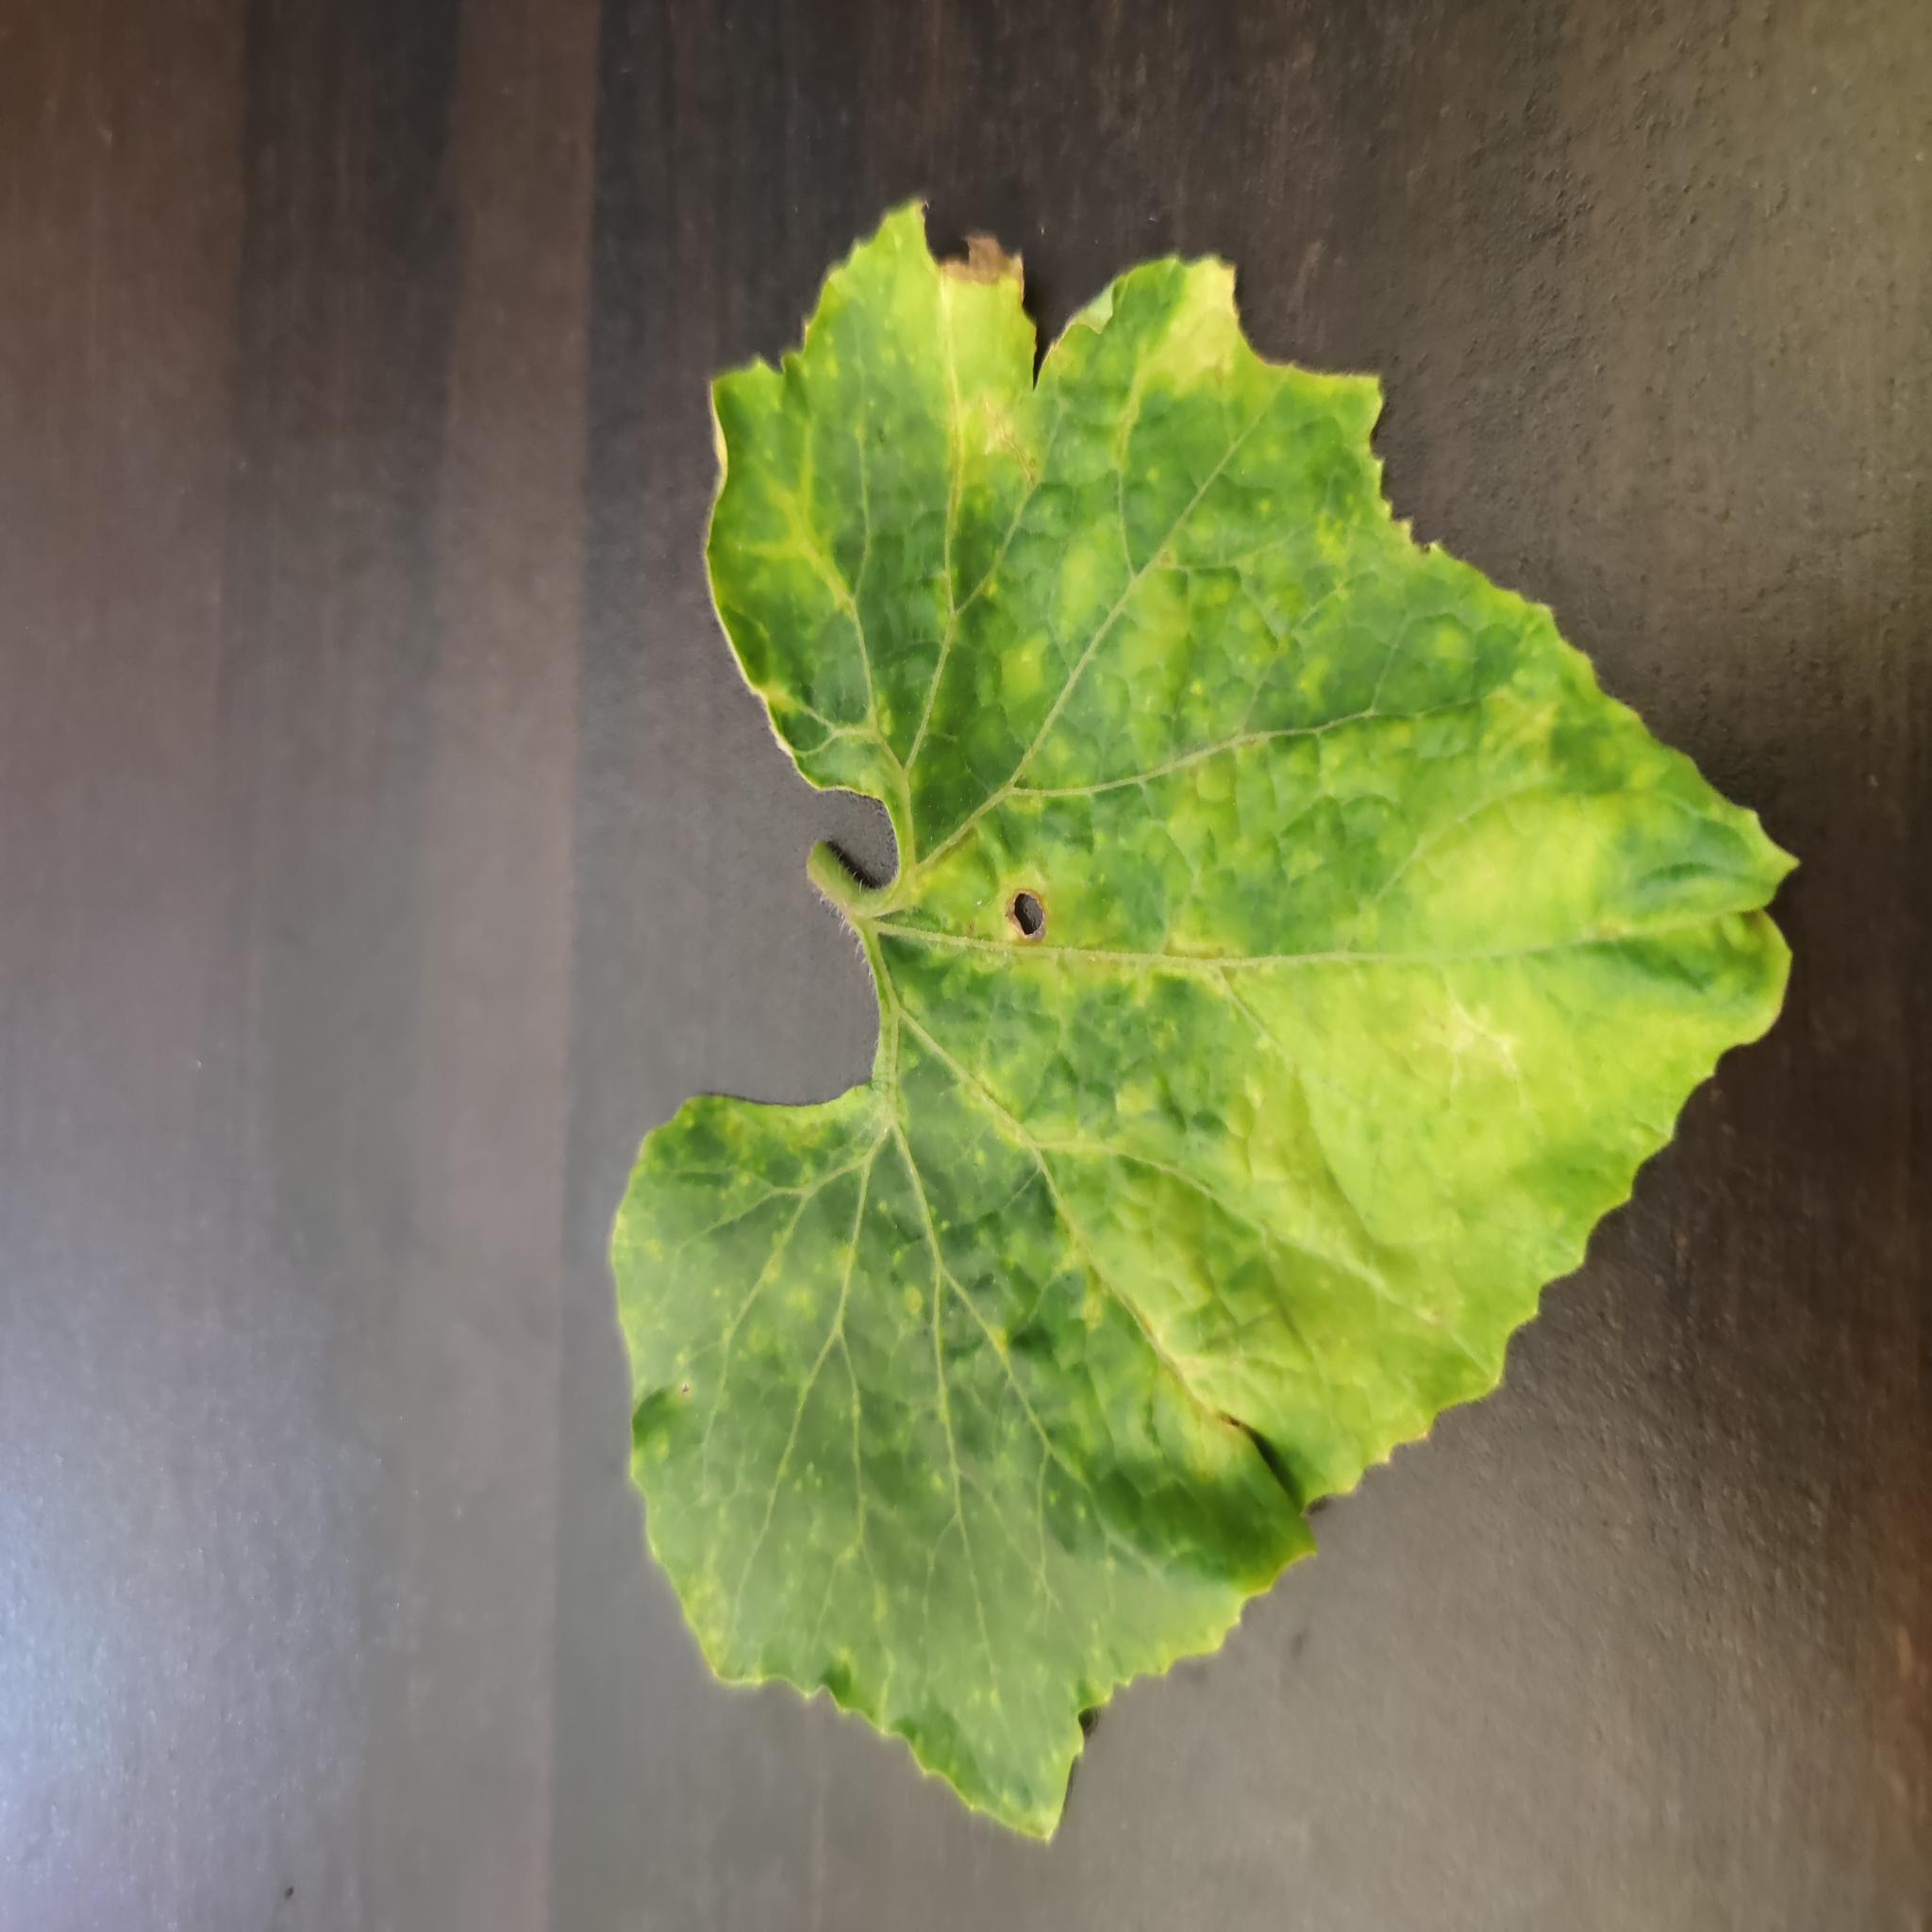
Label: Downy mildew